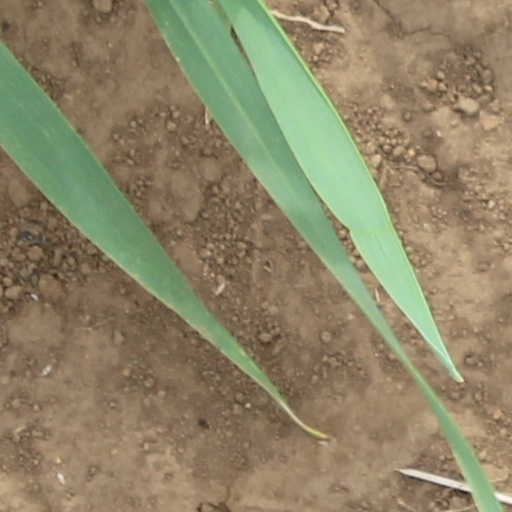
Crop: wheat